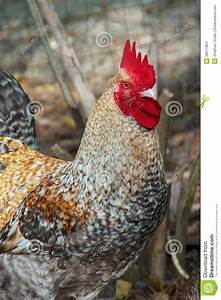
Label: gallina